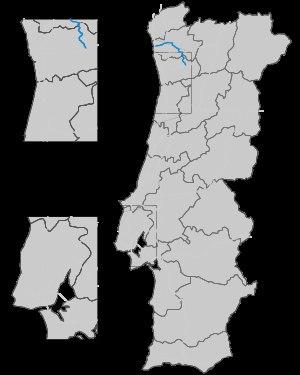
L'autoroute portugaise A11 appelée aussi Autoroute Apúlia/Castelões est une autoroute longue de 80 km qui relie l' A 28 au niveau d'Apúlia à l' A 4 au niveau de Castelões.